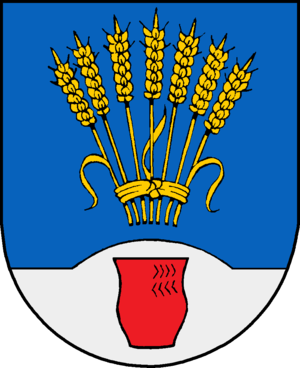
Rethwisch est une commune allemande du Schleswig-Holstein, située dans l'arrondissement de Stormarn, à six kilomètres au sud-est de la ville de Bad Oldesloe. Rethwisch fait partie de l'Amt Bad Oldesloe-Land qui regroupe neuf communes autour de Bad Oldesloe.